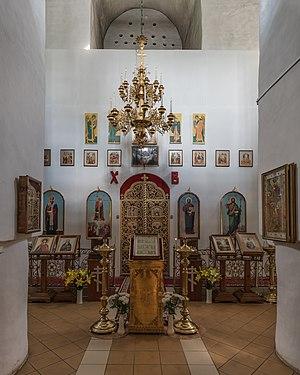
L'église de la Résurrection-du-Christ-des-Pâtures est une église orthodoxe de Pskov en Russie. C'est un monument protégé au niveau fédéral des XVIᵉ et XIXᵉ siècles. Elle se trouve dans le microraïon de Zapskovié, au bord de la rivière Pskova et au croisement de la rue Léon Pozemski et de la rue Nabat.